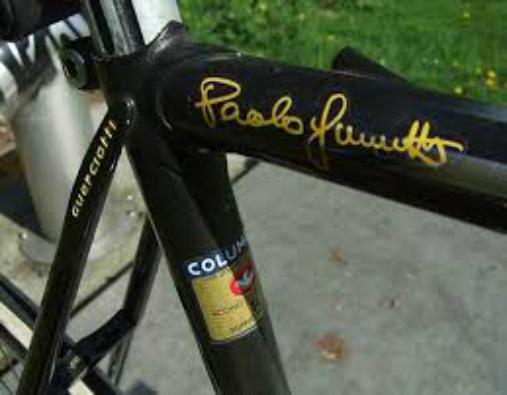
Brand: guerciotti
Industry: Transportation